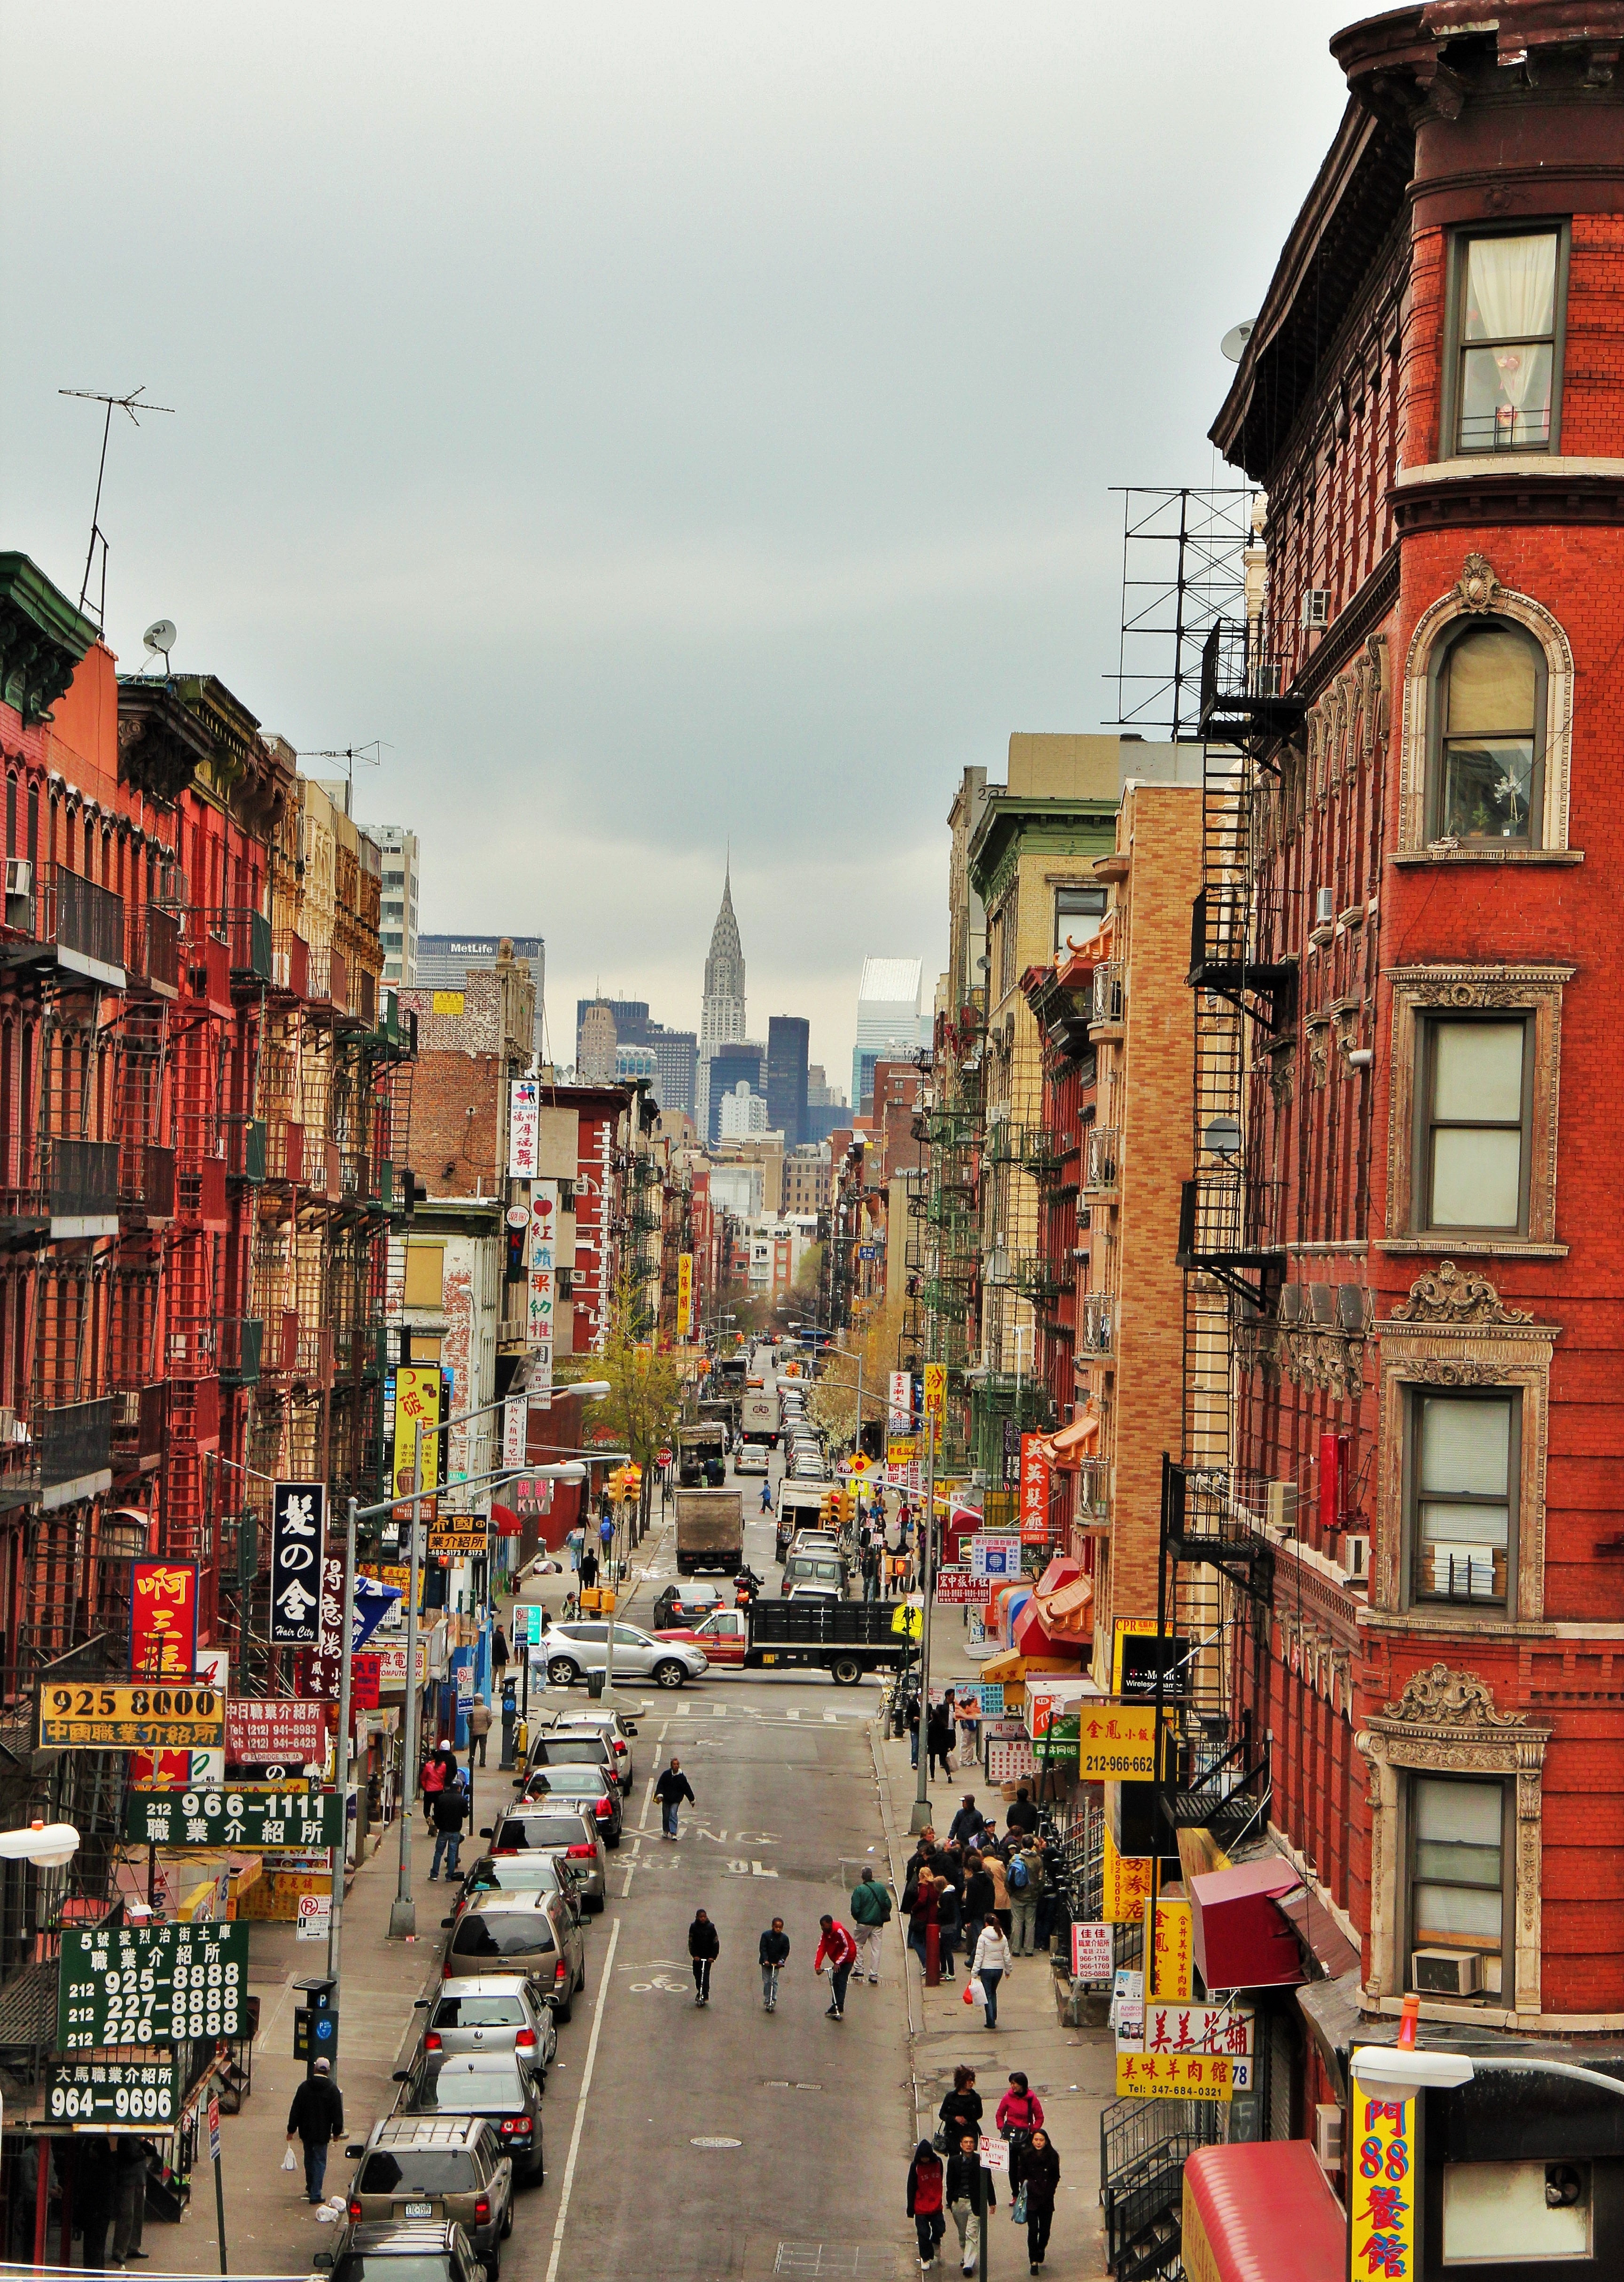
architecture, road, street, town, building, city, skyscraper, new york, manhattan, cityscape, downtown, usa, lane, district, infrastructure, chrysler building, chinatown, metropolis, neighbourhood, facades, urban area, residential area, human settlement, metropolitan area